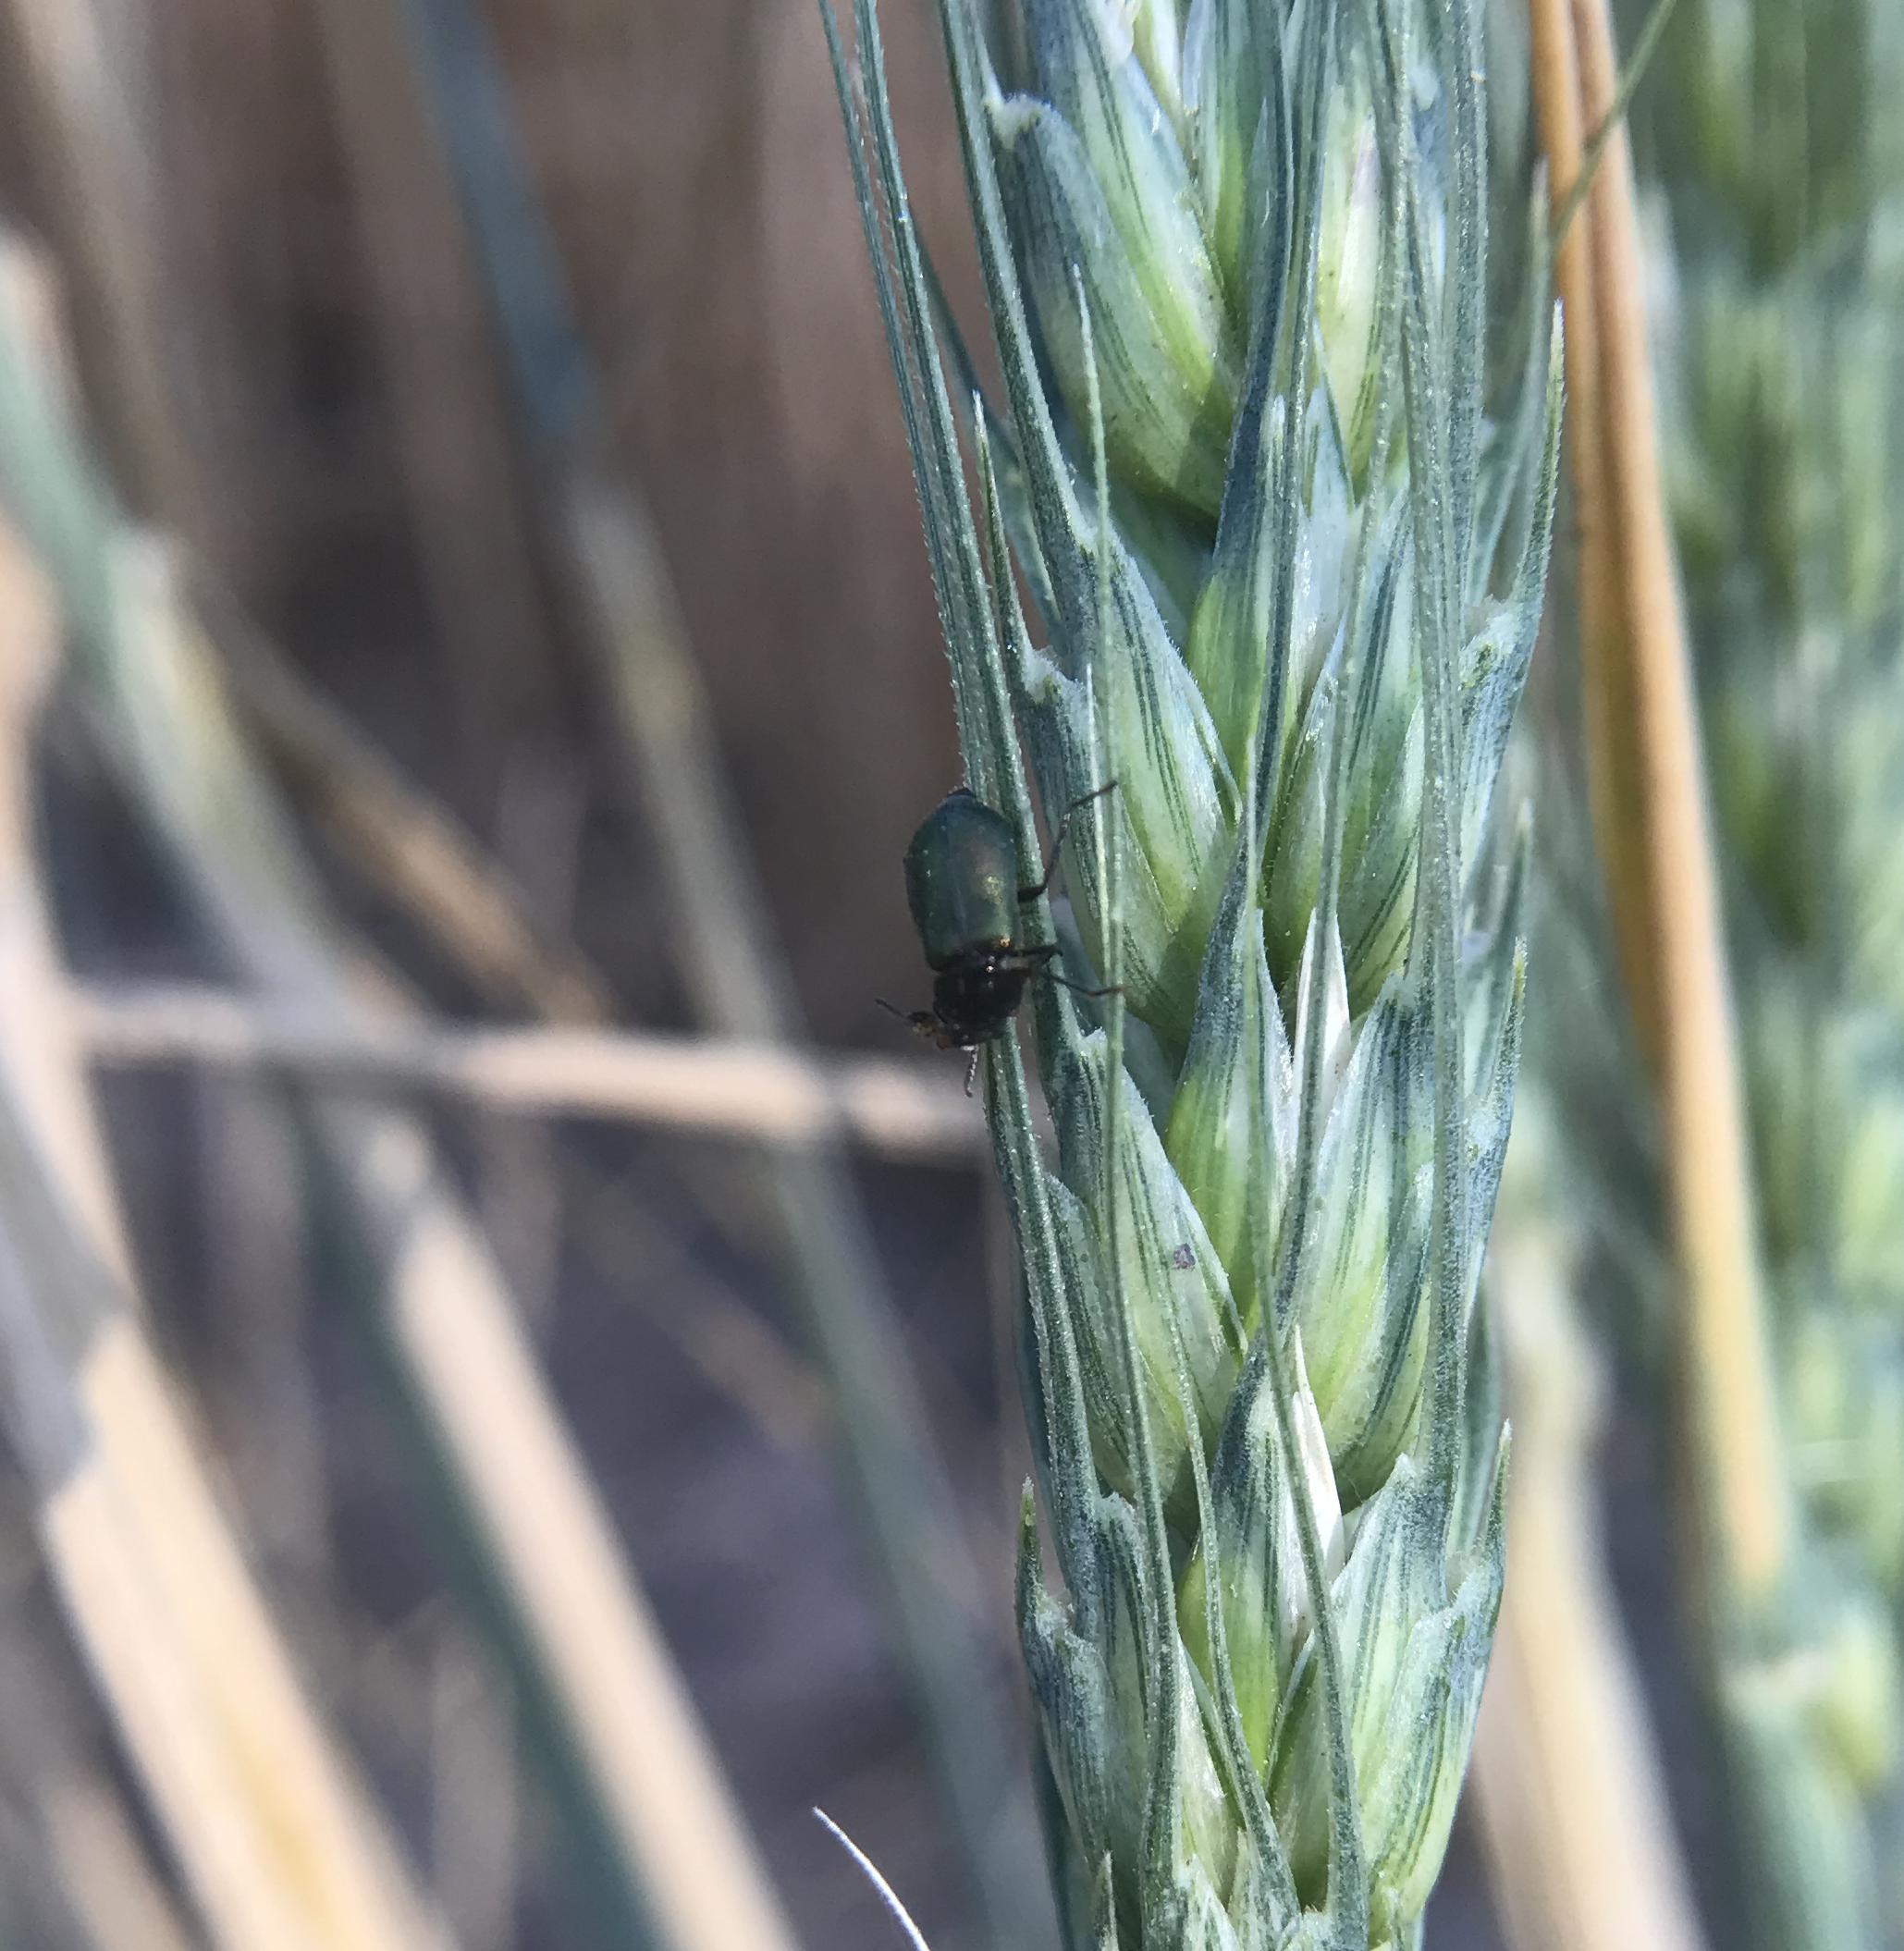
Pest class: predators